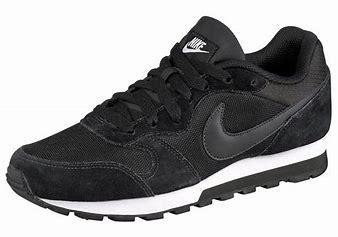
Brand: Nike
Model: MD Runner 2